Campaign in north-east France (1814)

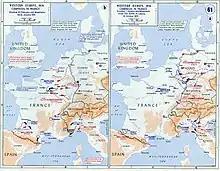
Strategic situation in 1814

When the last French troops had crossed west of the Rhine, the Coalition members disagreed on the next action. Russian Emperor Alexander I wanted the Coalition armies to push on, but everyone was weary of the war, and many felt that it would be unwise to push Napoleon and the French nation to extremes. Hence there was a prolonged halt, while the Coalition tried to negotiate with Napoleon. During this period, the Coalition armies regrouped. Eventually the Coalition followed the lead of the militant "Young German" faction, led by Blücher and other fighting men of the Coalition armies and attacked.